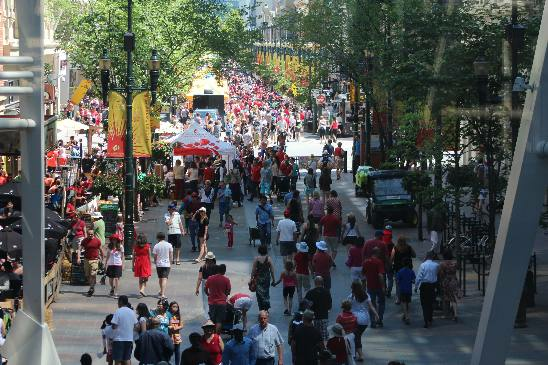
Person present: Yes